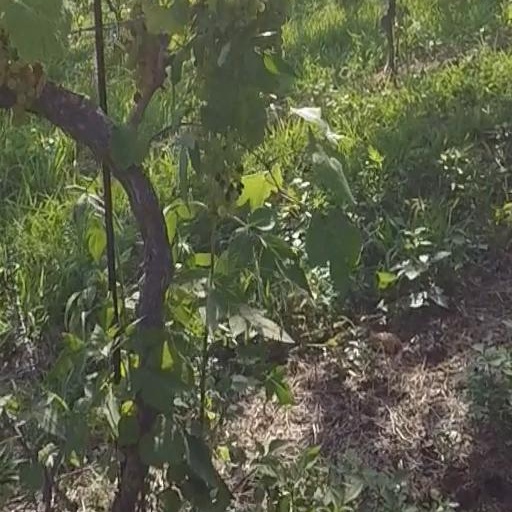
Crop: grape